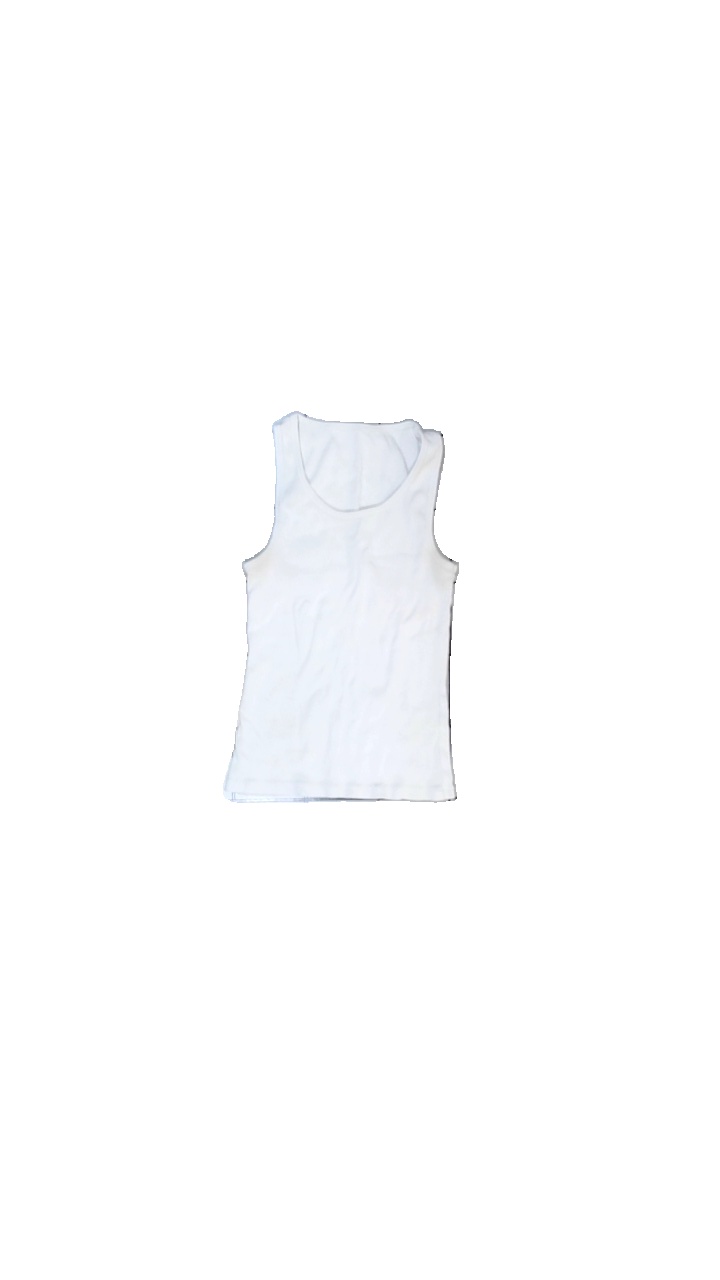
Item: Tank Top (Ladies)
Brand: Missing
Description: ribbat linne
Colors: White
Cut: C-collar
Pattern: Other
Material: ?
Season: All
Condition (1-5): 1
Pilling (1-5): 4
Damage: svett fläckar
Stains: Minor
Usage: Export
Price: <50